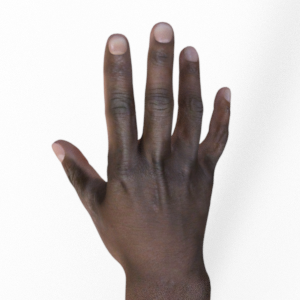
Label: paper